Chavín culture

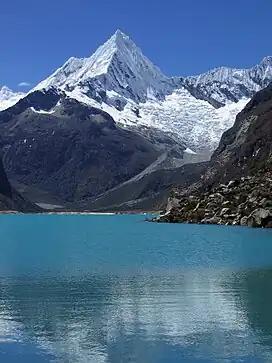
The Chavín culture had its development nucleus in the Huari Province (Ancash Region), covering various ecological zones, in the view of the lagoon Parón in the natural region of Janca.

Some scholars argued that the development of Chavín social complexities coincided with the cultivation of maize and development of agricultural surpluses. Through an analysis of carbon isotope in the human bones found at Chavín sites, researchers have proved that the diet consisted mainly of C foods such as potatoes and quinoa, while maize, a C food, was not a part of the main diet. Potato and quinoa were crops better adapted to the Chavín environment. They are more resistant to the frost and irregular rain fall associated with high-altitude environments. Maize would not have been able to thrive in such conditions.